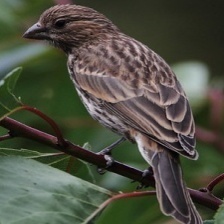
Species: HOUSE FINCH
Scientific name: HAEMORHOUS MEXICANUS
ImageNet parent category: house_finch